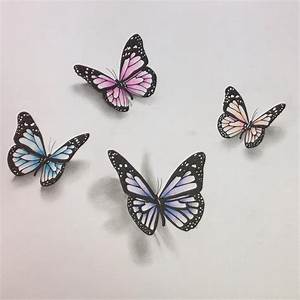
Label: butterfly